Günther (singer)

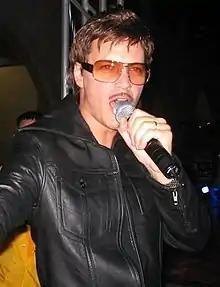
Günther in 2007

Söderlund was a model in his youth, and later the owner of two nightclubs in Malmö.